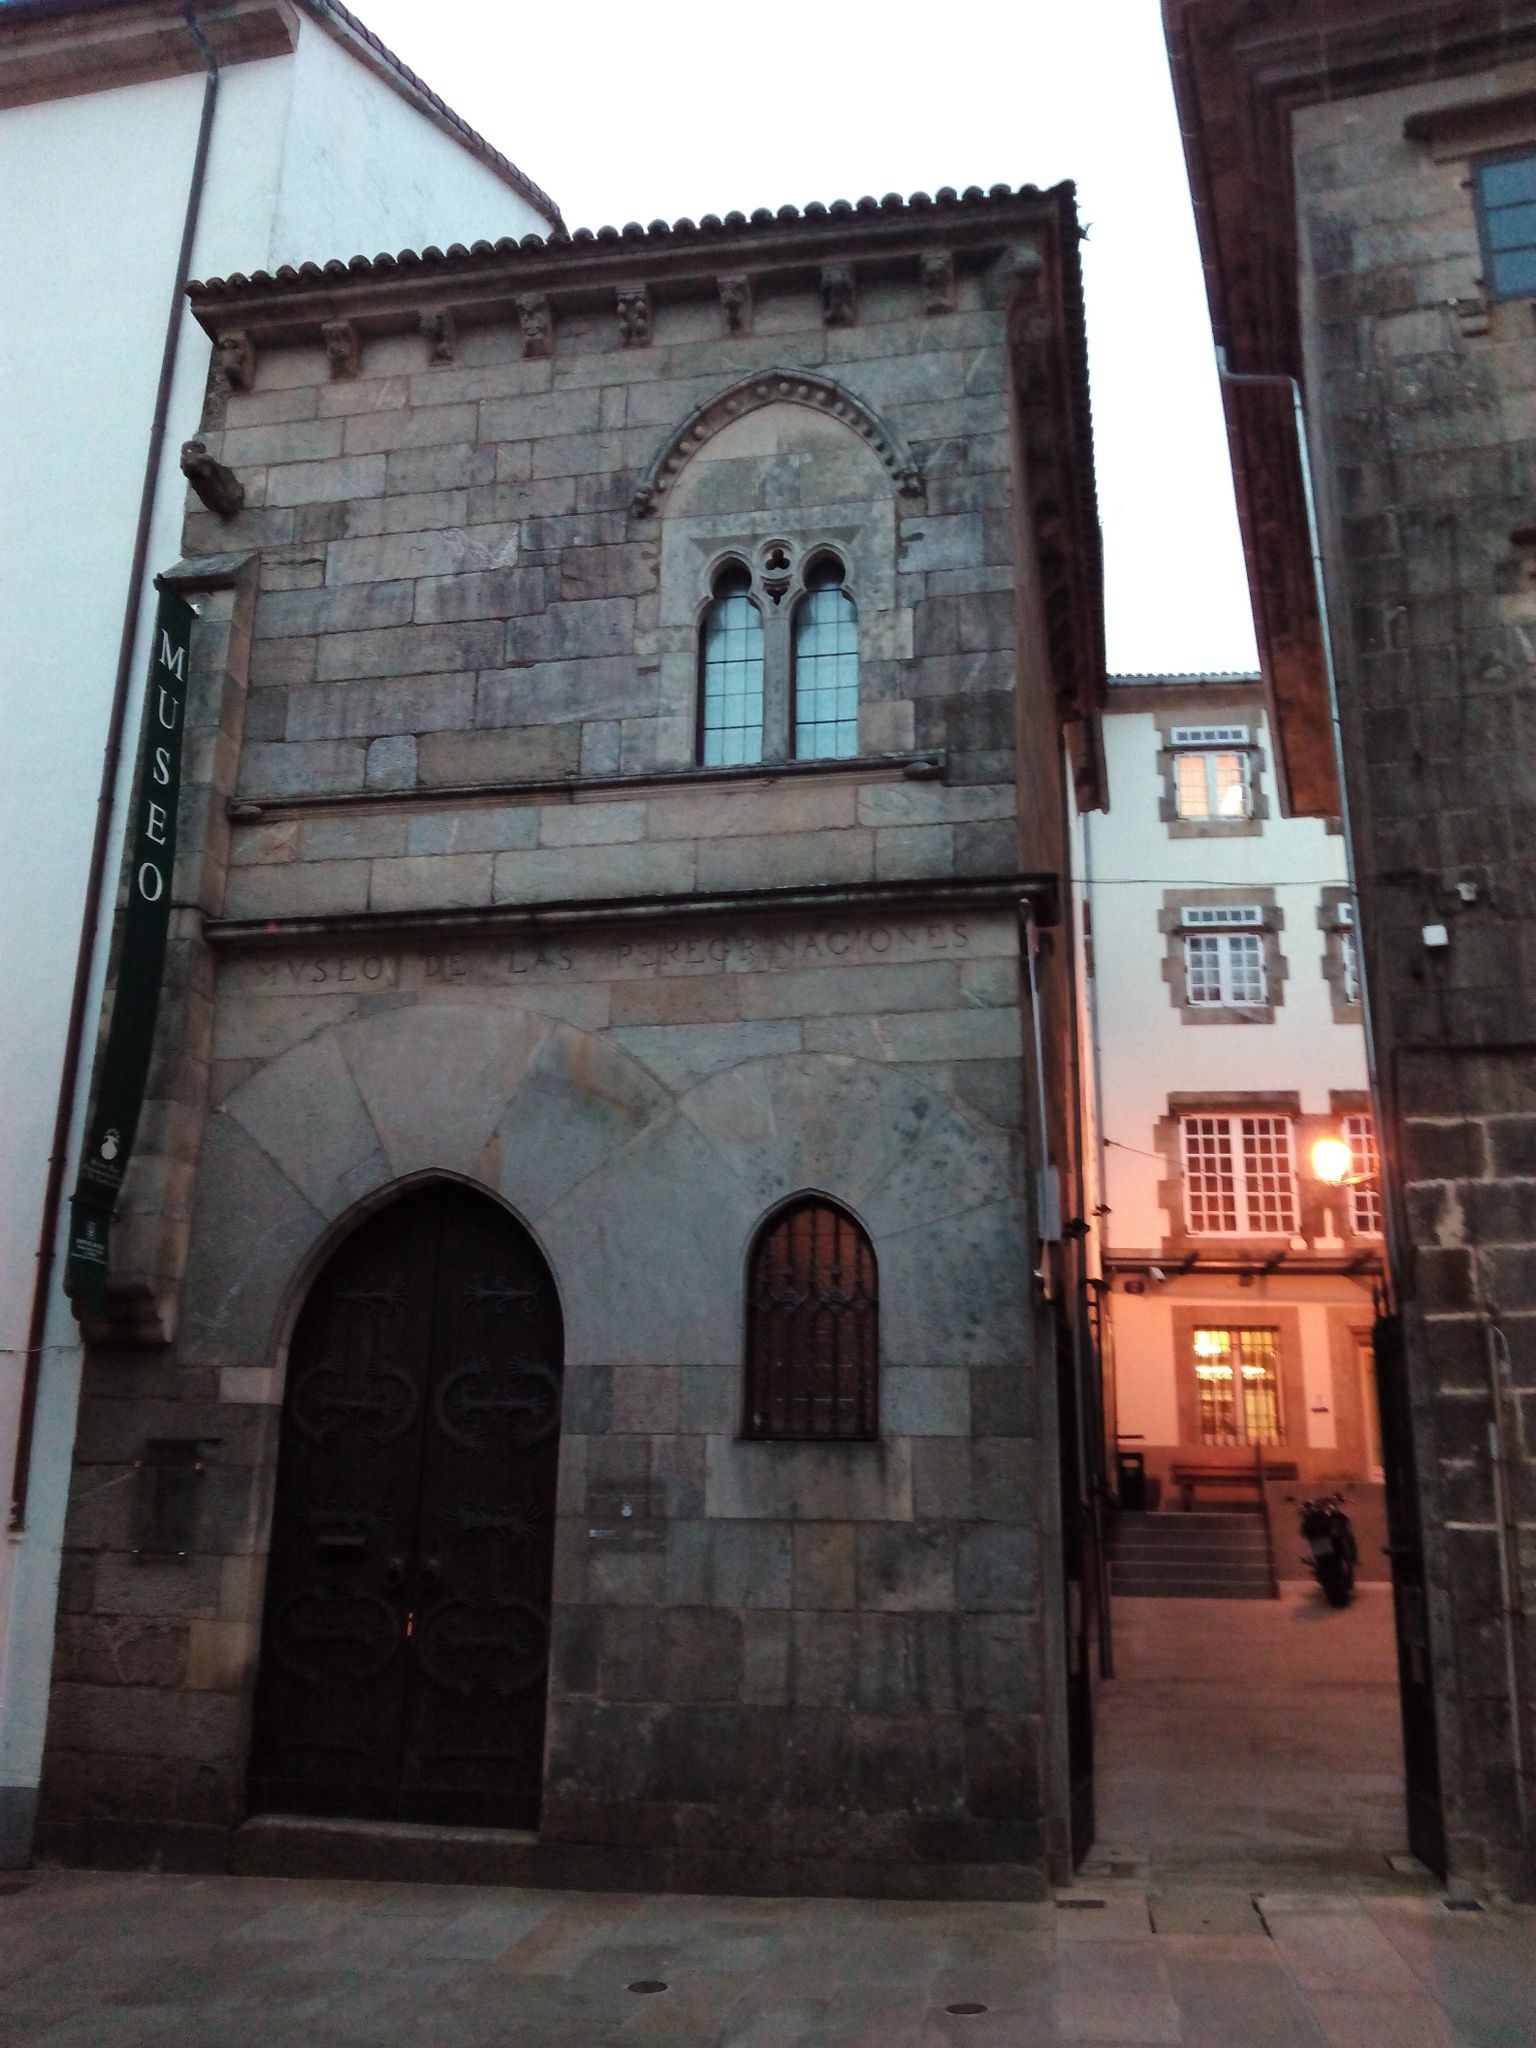
architecture, house, town, building, alley, facade, church, chapel, gothic, place of worship, synagogue, galicia, compostela, way of st james, santiago of compostela, ancient history